Cathedral Basilica of St. Dionysius the Areopagite

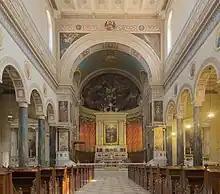
The interior of the church

The church is a three-aisle basilica in the neo-Renaissance style. The German architect Leo von Klenze drafted the plans for the cathedral at the behest of King Otto of Greece. The architecture is influenced by St Boniface's Abbey in Munich. During the project, the plans were modified by the Greek architect Lysandros Kaftanzoglou, who offered to direct the work of the church, until completion, without any remuneration. The land for the construction of the church was purchased in 1847 with money collected among the Roman Catholics of Greece, while the building was built by fundraisers among Catholics both inside and outside the country. The nave was built in 1853 and the inauguration took place on 4 August 1865.